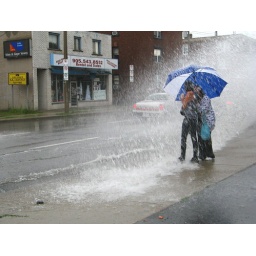
ahhh! . . . three cars in 10 seconds, poor girls couldn't even gets their bearings